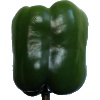
Label: green_pepper